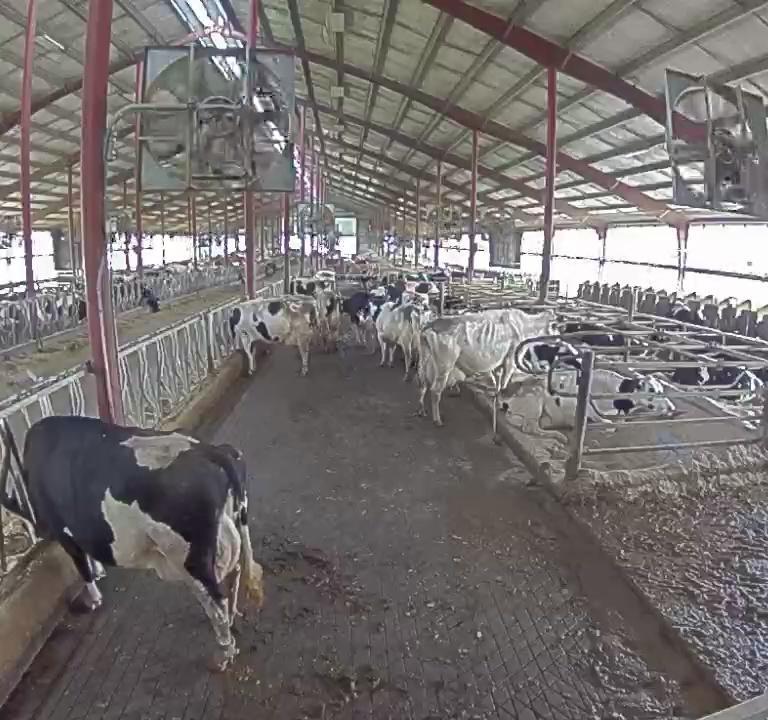
Number of cows: 7